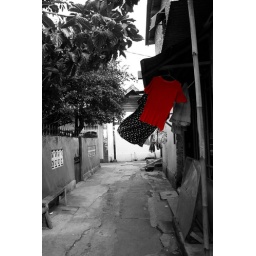
Drying the clothes in front of houses at the bank of Ciliwung River in Jakarta.